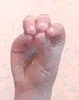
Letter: ha